Marcus Garvey

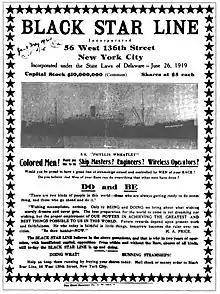
The Black Star Line brochure for "Phyllis Wheatley", central exhibit in the Mail Fraud case of 1921. "Phyllis Wheatley" did not exist; this is a doctored photograph of an ex-German ship, "Orion", put up for sale by the United States Shipping Board. The Black Star Line had proposed to buy her but the transaction was never completed.

In August 1920, UNIA organized the First International Conference of the Negro Peoples in Harlem. This parade was attended by Gabriel Johnson, the Mayor of Monrovia in Liberia. As part of it, an estimated 25,000 people assembled in Madison Square Gardens. At the conference, UNIA delegates declared Garvey to be the Provisional President of Africa, charged with heading a government-in-exile that could take power in the continent when European colonial rule ended via decolonization. Some of the West Africans attending the event were angered by this, believing it wrong that an Afro-Jamaican, rather than a native African, was taking this role.